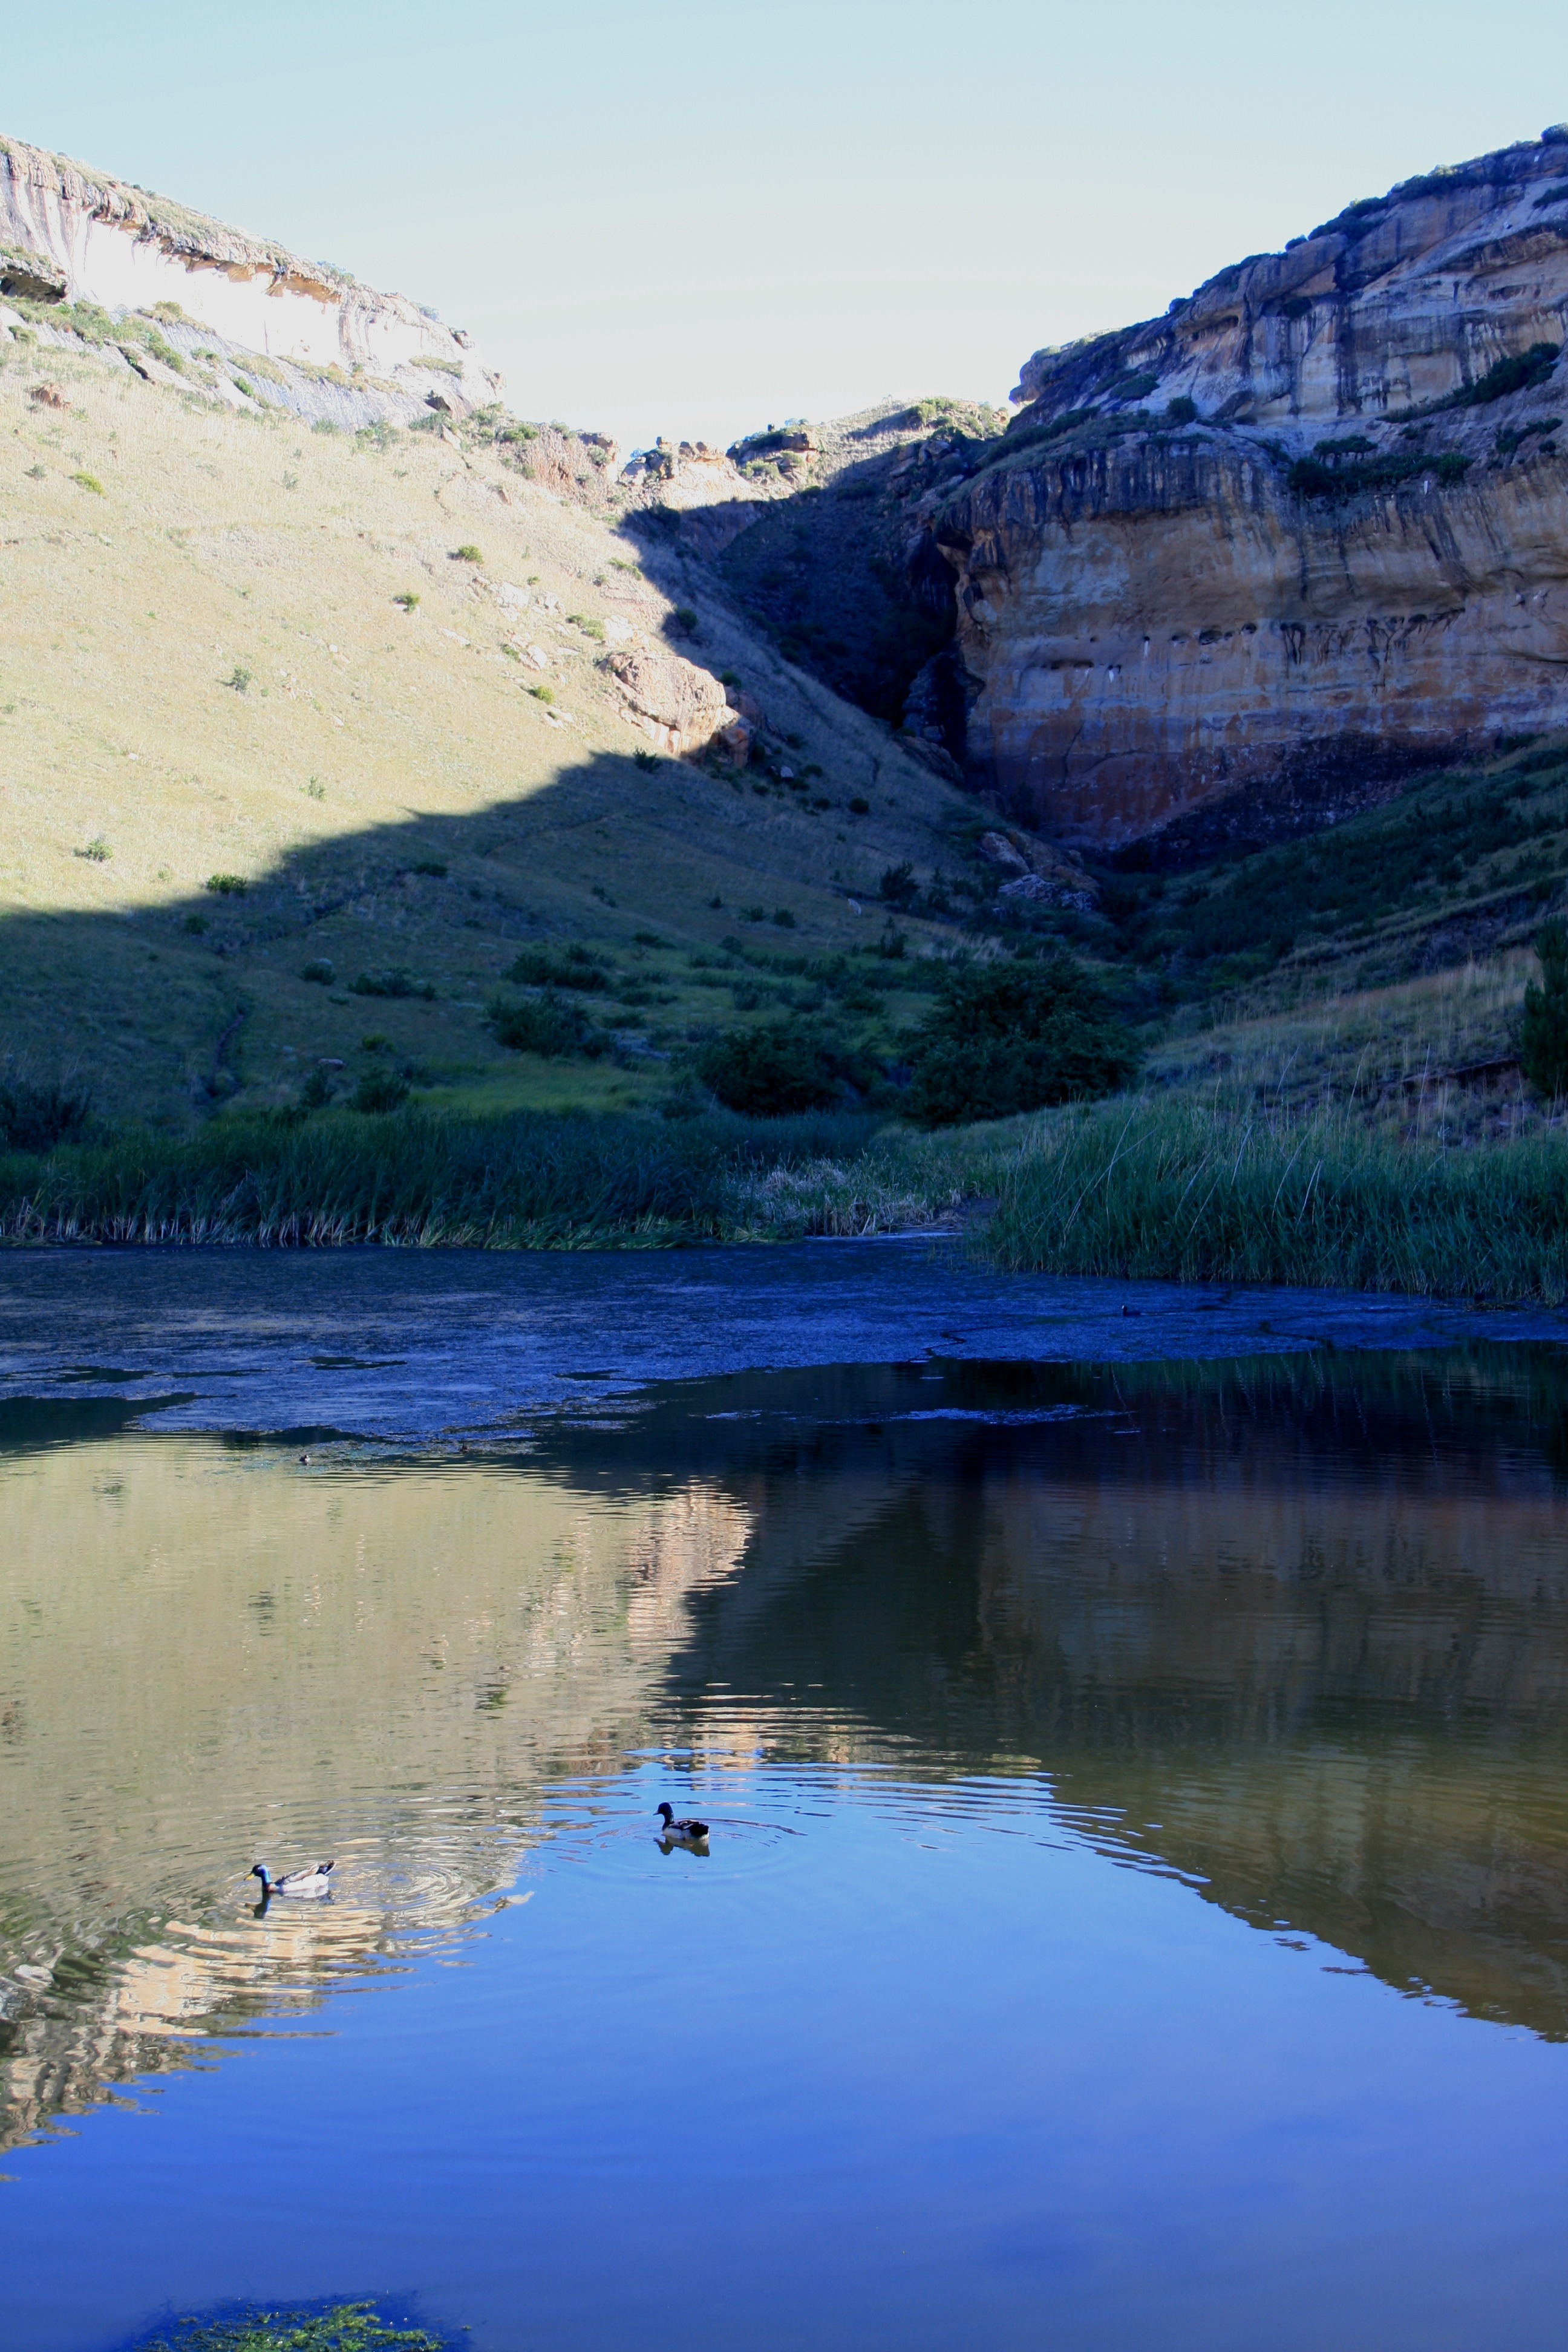
landscape, water, nature, wilderness, mountain, lake, river, valley, mountain range, stream, reflection, scenery, blue, reservoir, body of water, loch, natural water, landform, geographical feature, mountainous landforms, drakensberg mountains, cleft in mountains